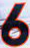
Number: 6